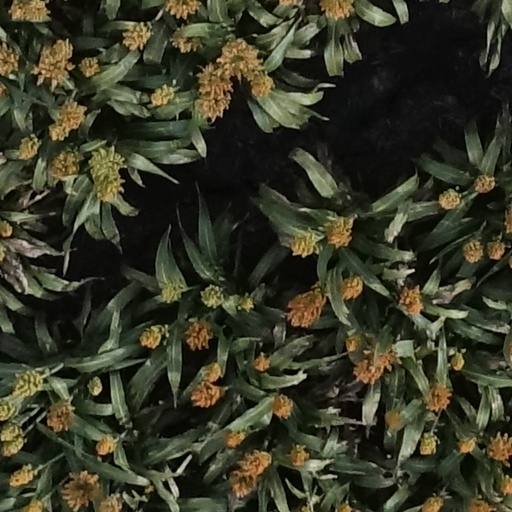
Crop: sorghum